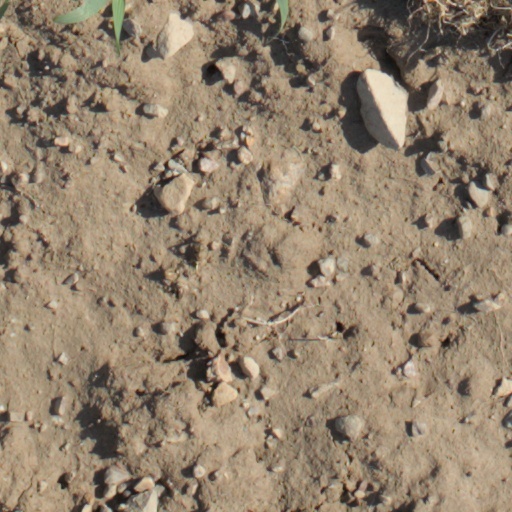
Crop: wheat